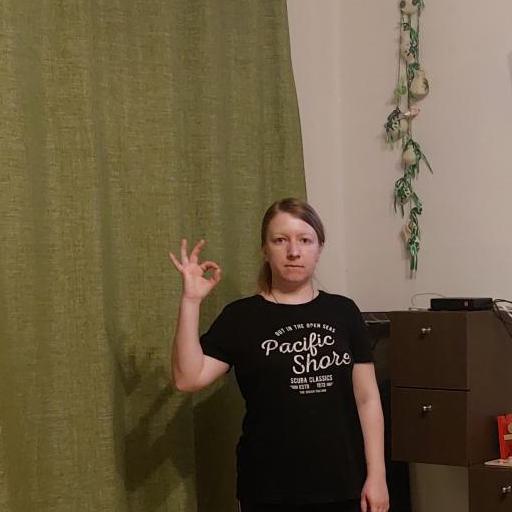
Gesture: ok